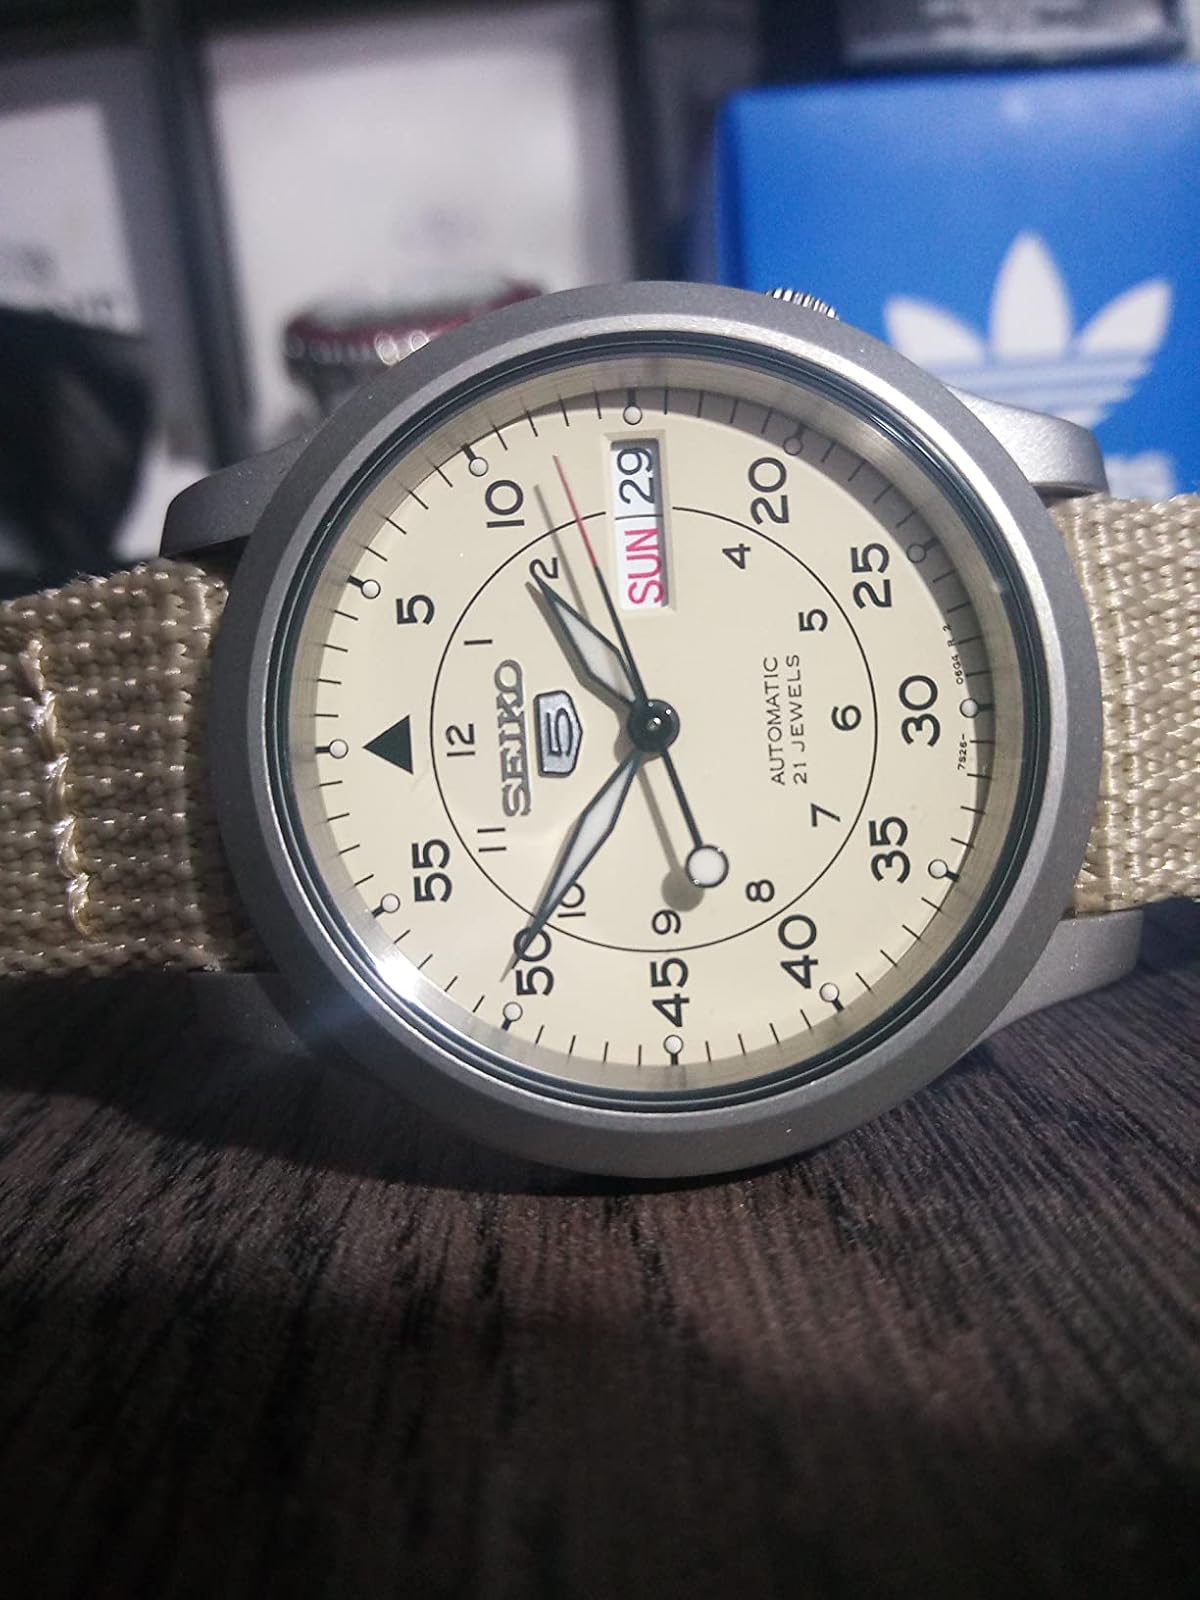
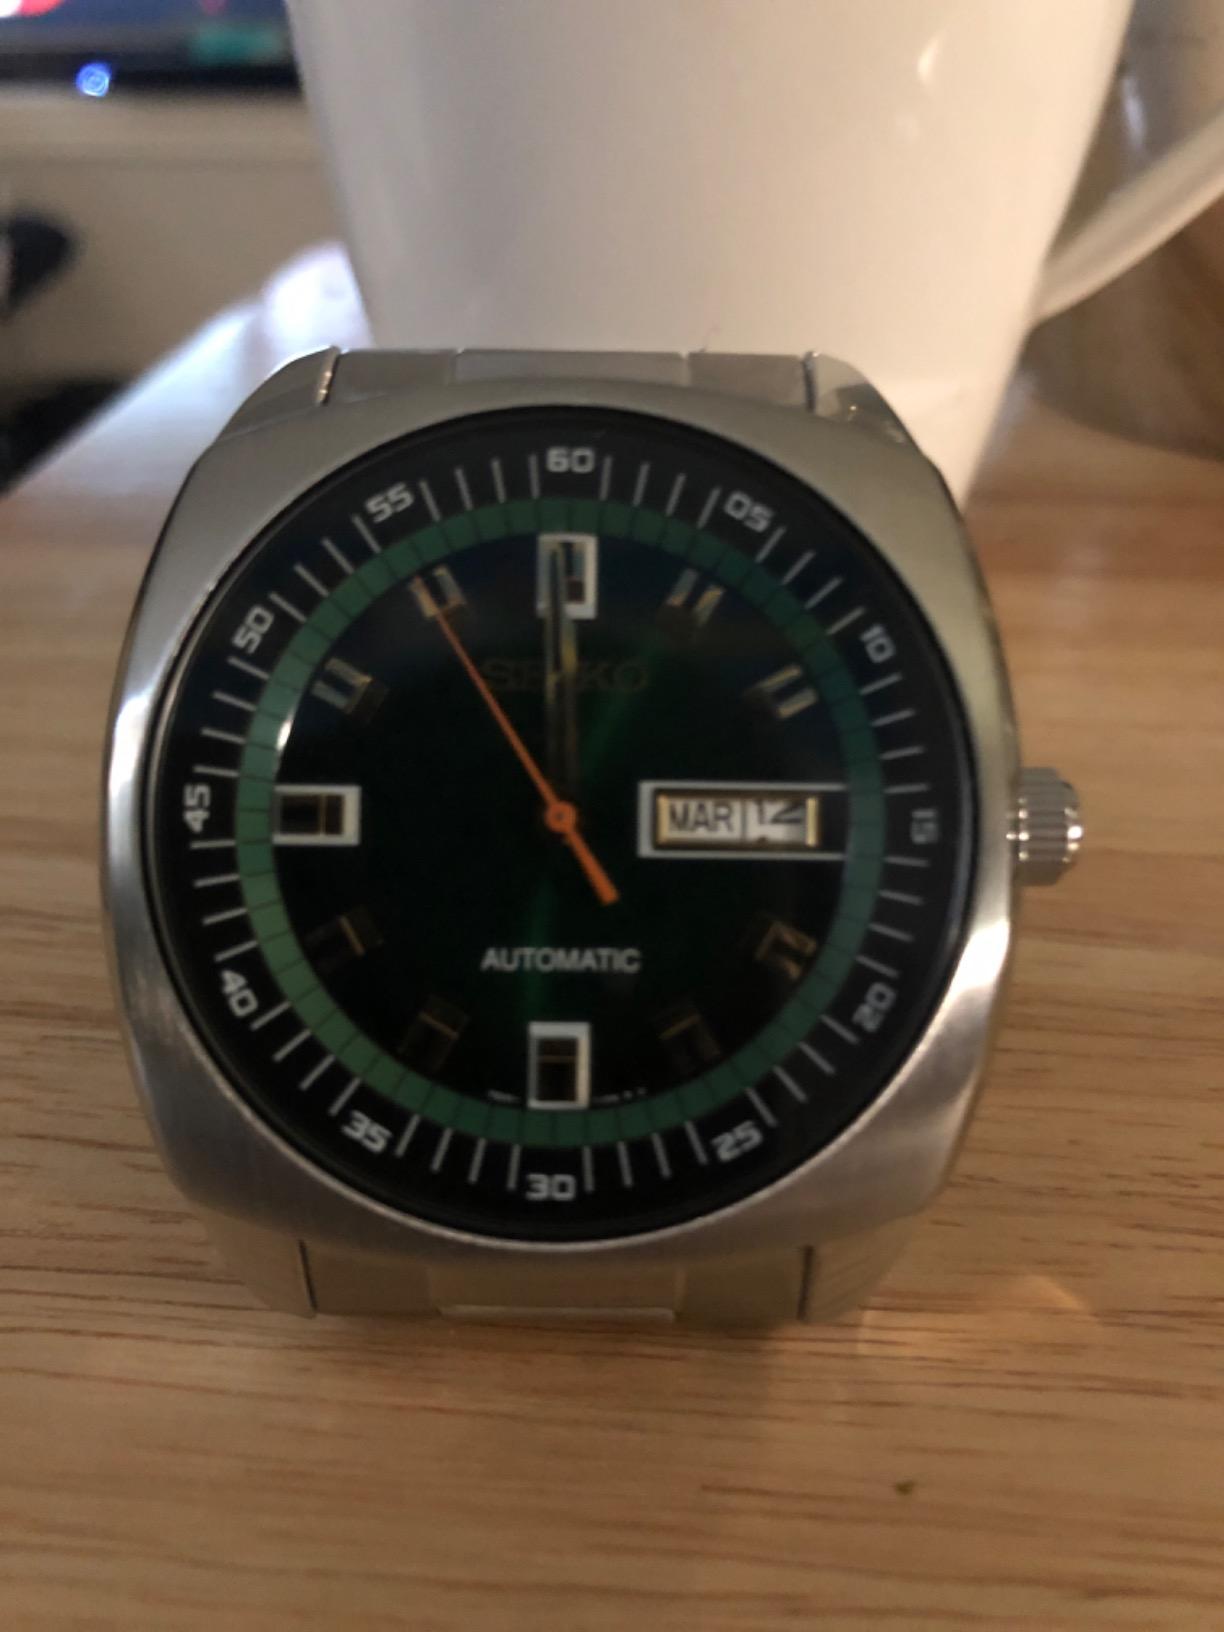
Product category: accessories_watch
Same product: no